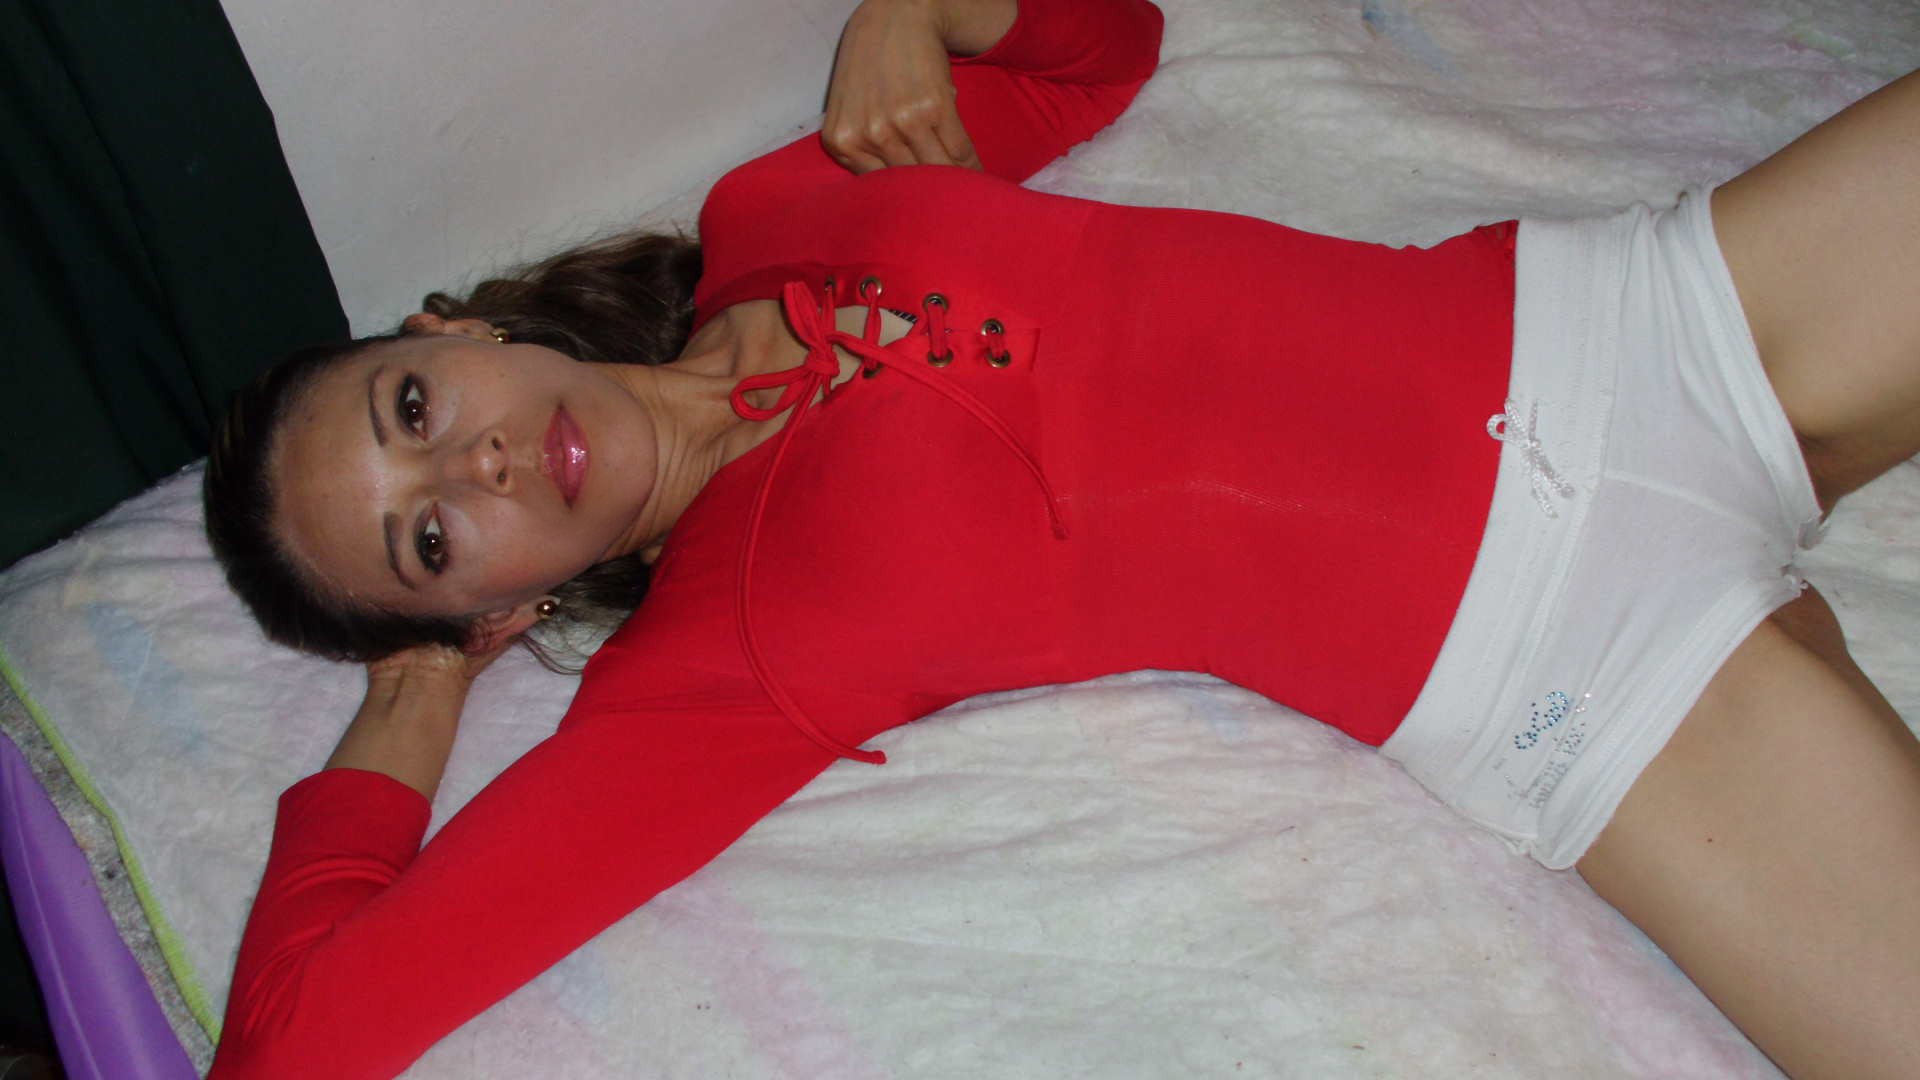
sand, girl, sunshine, woman, hair, summer, leg, model, clothing, muscle, bikini, swimwear, human, body, beauty, sexy, blond, image, young, canary, islands, exposure, abdomen, photo, shoot, thong, positions, sun, tanning, undergarment, free, lips, thigh, neck, pink, waist, elbow, torso, thorax, stomach, hip, throat